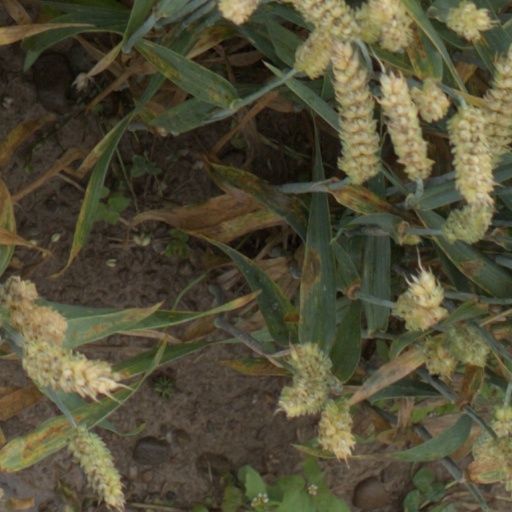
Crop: wheat